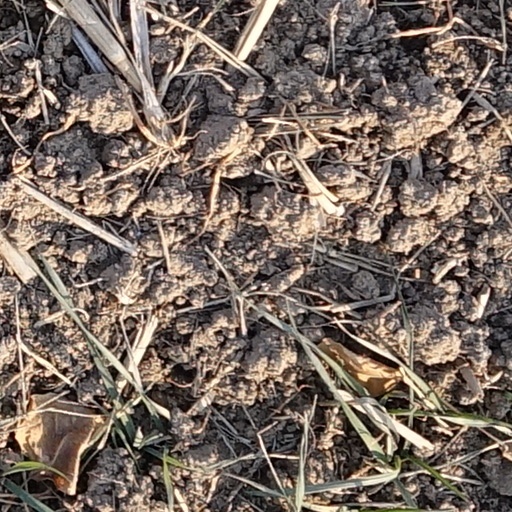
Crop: wheat